Bella Burge

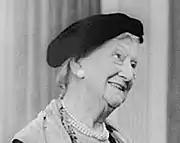
Burge as the subject of "This Is Your Life" (1958)

Bella Burge continued to run and manage the Ring until it was destroyed in October 1940 during the Blitz. She is believed to be the world's first female boxing promoter. As such, in 1958 Bella Burge was the subject of an episode of "This Is Your Life", a series hosted by Eamonn Andrews. Among the studio guests was Marie Lloyd Jr.